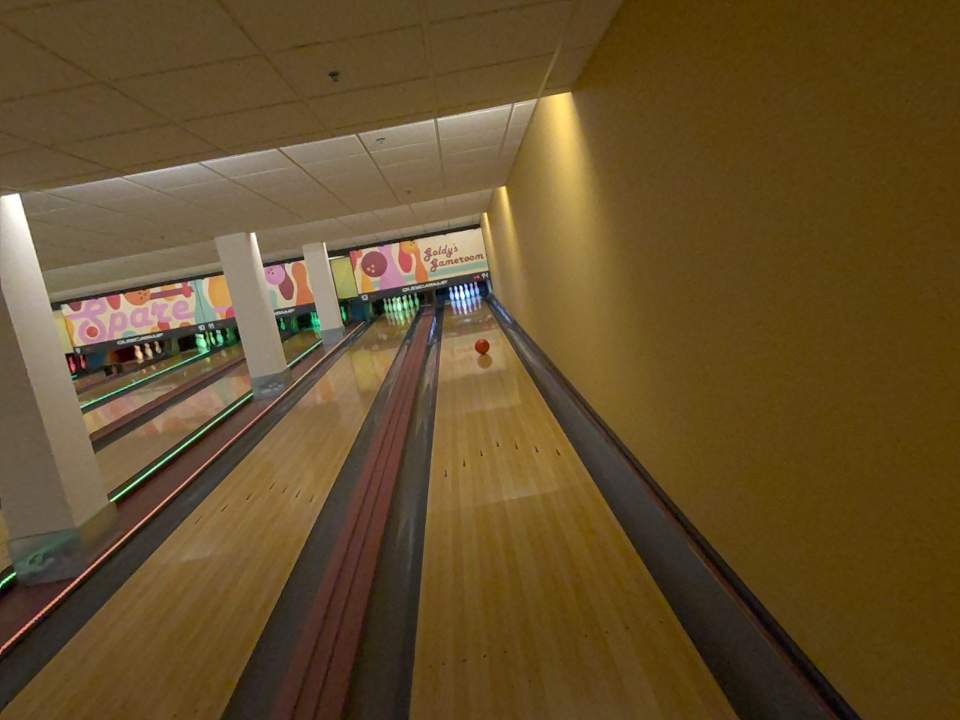
Object: bowling_ball